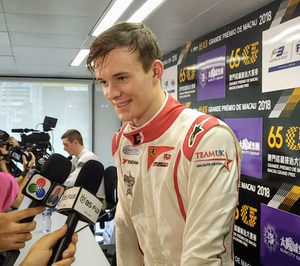
Callum Ilott, né le 11 novembre 1998 à Cambridge est un pilote automobile anglais. Pour la saison 2020, il participe au championnat de Formule 2 au sein de l'écurie Virtuosi Racing aux côtés du chinois Guanyu Zhou.